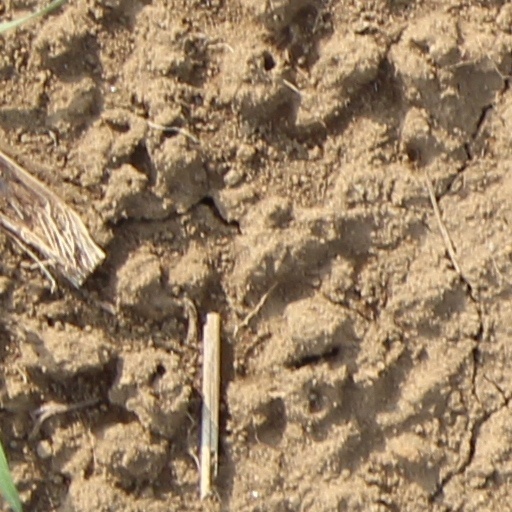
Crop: wheat